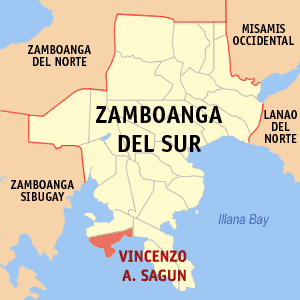
Vincenzo A. Sagun est une localité de la province du Zamboanga du Sud, aux Philippines. En 2015, elle compte 23 759 habitants.